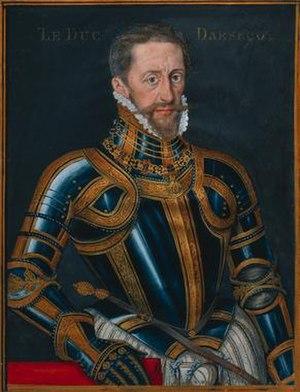
Philippe de Croÿ, 3ᵉ duc d'Aerschot fut gouverneur général des Flandres sous le règne de Philippe II.
La maison de Croÿ ou de Croy est une ancienne et illustre famille de la noblesse européenne, originaire de Picardie.